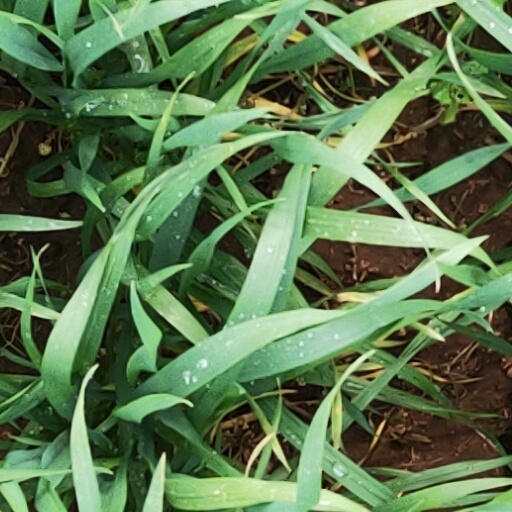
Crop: wheat